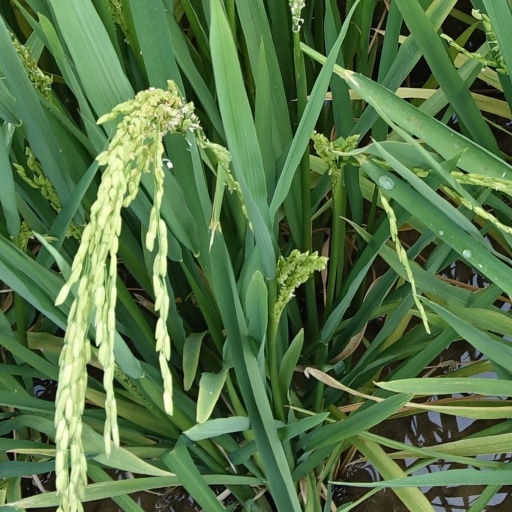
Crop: rice